Battle of Passchendaele

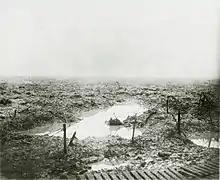

The Second Army altered its Corps frontages soon after the attack of 20 September, for the next effort so that each attacking division could be concentrated on a front. Roads and light railways were extended to the new front line, to allow artillery and ammunition to be moved forward. The artillery of VIII Corps and IX Corps on the southern flank, simulated preparations for attacks on Zandvoorde and Warneton. At on 26 September, five layers of barrage fired by British artillery and machine-guns began. Dust and smoke thickened the morning mist and the infantry advanced using compass bearings. Each of the three German ground-holding divisions attacked on 26 September had an division in support, twice the ratio of 20 September. No ground captured by the British was lost and German counter-attacks managed only to reach ground to which survivors of the front-line divisions had retired.